Sandown Barrack Battery

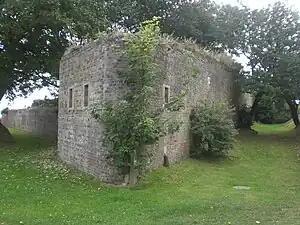
The southwestern corner of the Carnot wall protecting the battery from the landward side

Sandown Barrack Battery (map reference ) is a battery located in Sandown Bay close to Sandown on the Isle of Wight in England. It is one of the many Palmerston Forts built on the island to protect it in response to a perceived French invasion.